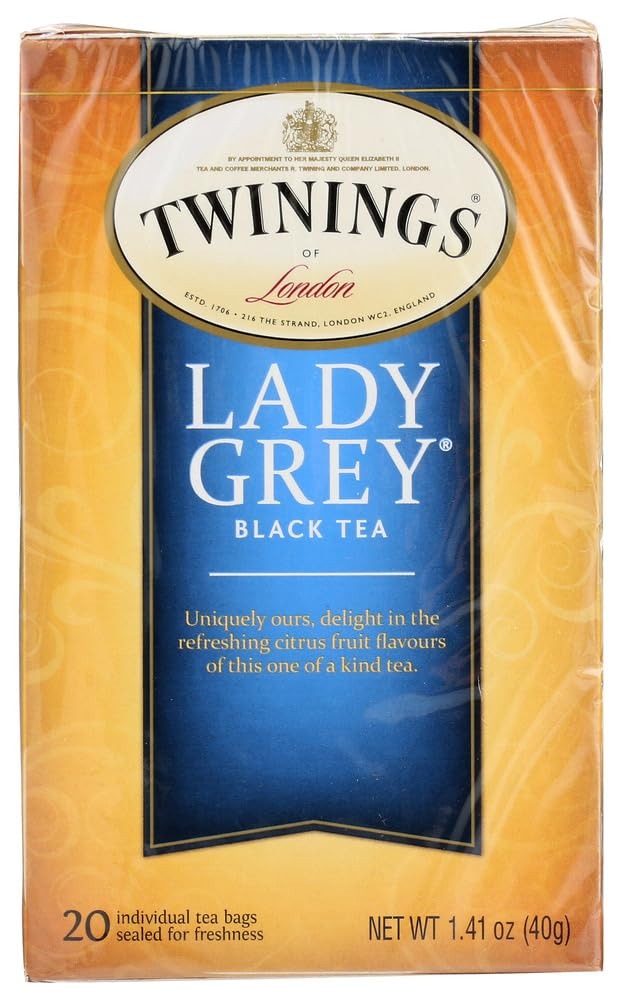
Item Name: Twinings Lady Grey Tea 20 Bag (Pack of 6)
Value: 6.0
Unit: Count

Price: 25